Channel wing

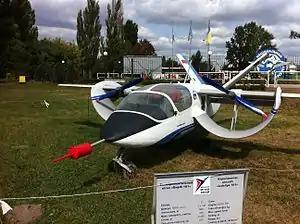
Antonov Izdeliye 181 Experimental

In 1925, Willard Custer had himself observed how very strong winds had managed to lift the roof of a barn. Custer realized that the high velocity of the wind created a lower pressure above the roof while the pressure remained high inside, literally blowing the roof off. This low pressure above/high pressure below is the same phenomenon that allows an airplane wing to provide lift even though in this case the barn itself was obviously not moving.